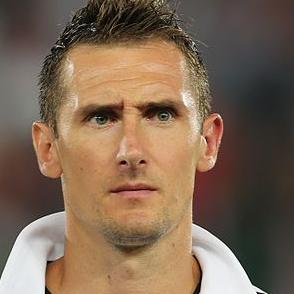
Age: 33